Moving Day (1936 film)

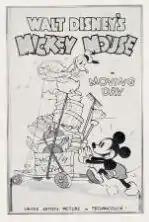
Film poster

Moving Day is a 1936 American animated short film produced by Walt Disney Productions and released by United Artists. The cartoon, set during the contemporary Great Depression, follows the antics of Mickey Mouse, Donald Duck, and Goofy as they frantically pack their belongings after being dispossessed from their home. The film was directed by Ben Sharpsteen and includes the voices of Walt Disney as Mickey, Clarence Nash as Donald, Pinto Colvig as Goofy, and Billy Bletcher as Sheriff Pete. It was the 85th Mickey Mouse short to be released, and the eighth of that year.